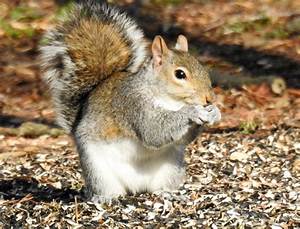
Label: squirrel